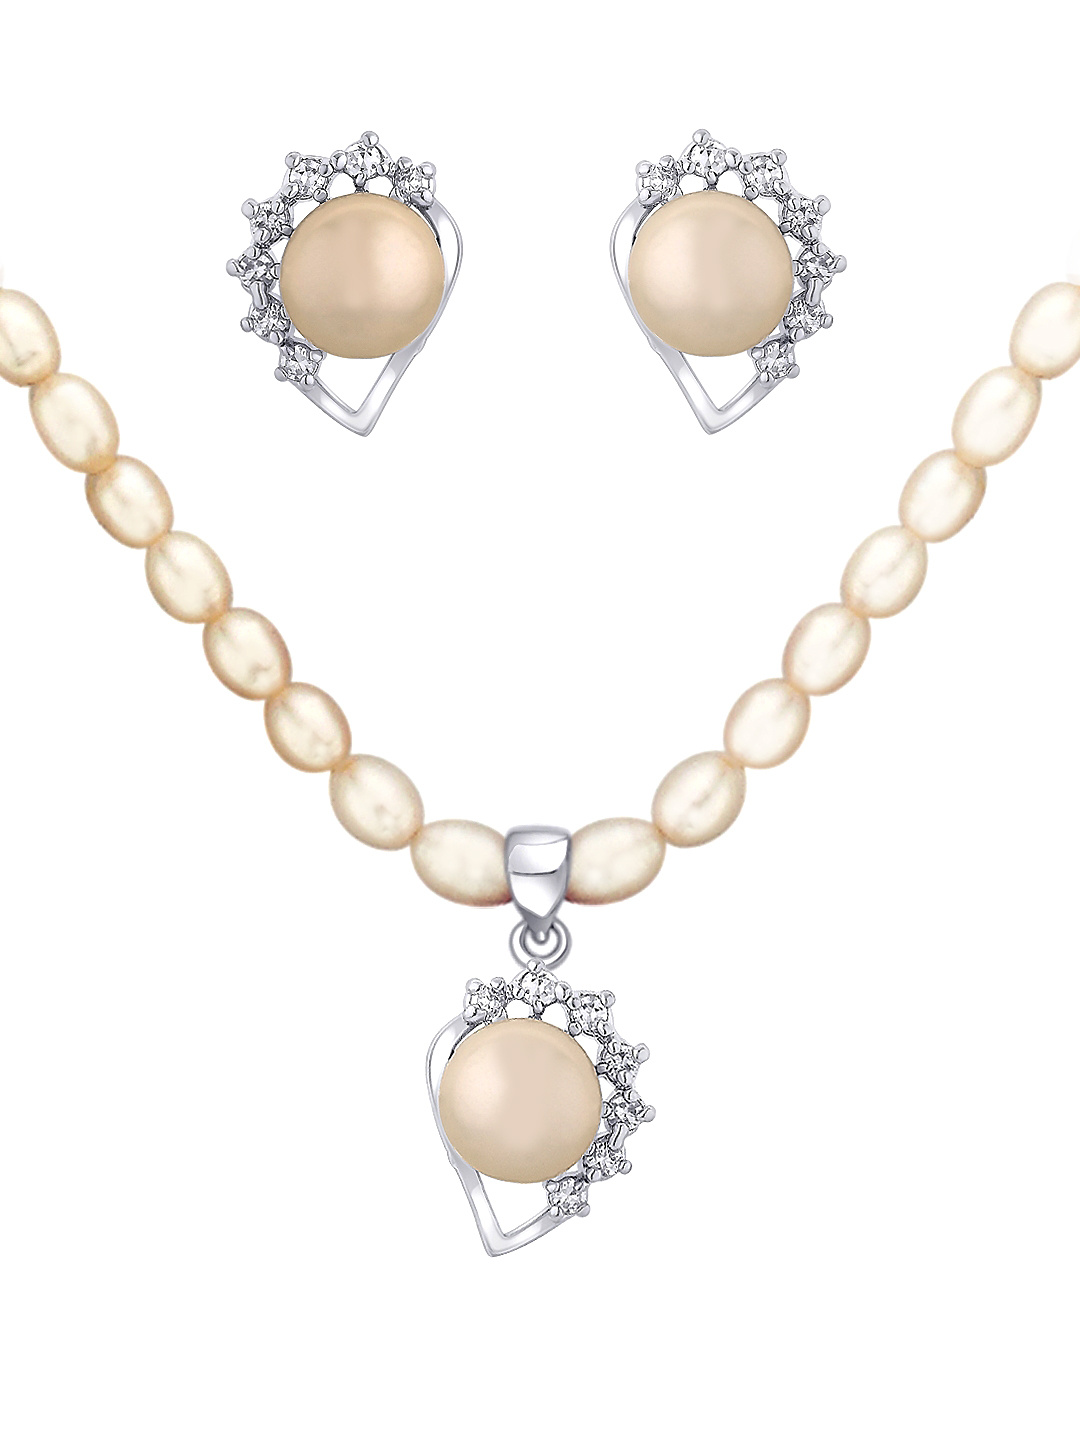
Miki Pearl Women Ivory Jewellery Set
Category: Accessories / Jewellery / Jewellery Set
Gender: Women
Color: White
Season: Summer 2012
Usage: Casual